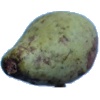
Label: pear_stone